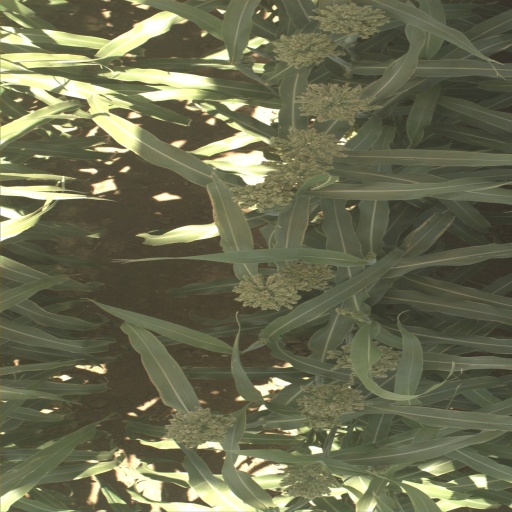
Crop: sorghum